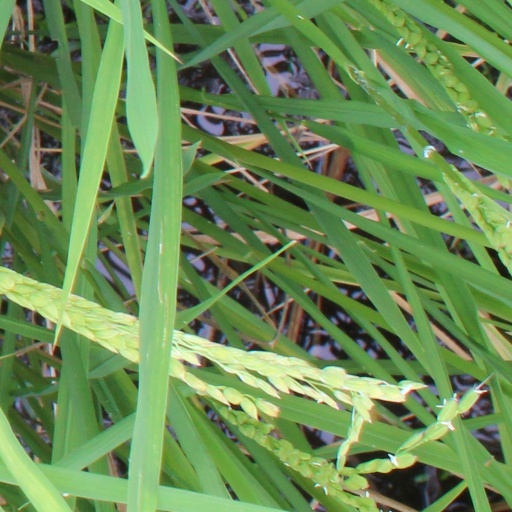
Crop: rice